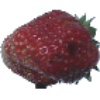
Label: Strawberry Wedge 1